Transgender rights in Australia

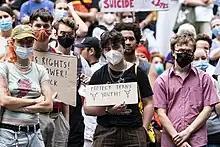
Protect Trans Youth. 2022

Edward de Lacy Evans (1830-1901) was a servant, blacksmith, and coal miner who publicly identified as male for the majority of his life, was registered as the father of his son, and referred to as "Dadds" and "Uncle" by his family members. He was inducted into various mental health asylums, such as Kew Lunatic Asylum, in attempts to "cure" his male identity. Evans made international news in 1879 when it was discovered he was assigned female at birth. The following year, he made his identity publicly known, such as by performing in the Melbourne Waxworks under the tagline ‘The Wonderful Male Impersonator', or in Sydney as 'The Man-Woman Mystery'.